2022 Cochrane District municipal elections

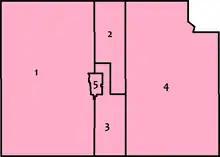
Map of Timmins' five wards

In Wards 1 to 4, the councillor is elected through First-past-the-post voting, with each voter casting just one vote. About a thousand votes were cast in each, barring Ward 1, which was decided by acclamation.